Roos Moggré

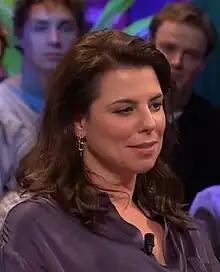
Moggré (2022)

Moggré began her career as presenter at the regional television channel RTV Utrecht. In January 2008, she started working for the Dutch news broadcaster "Nederlandse Omroep Stichting" (NOS), where she was one of the presenters of the children's news programme "NOS" "Jeugdjournaal". She later also presented the morning and afternoon broadcasts of the news programme "NOS Journaal".